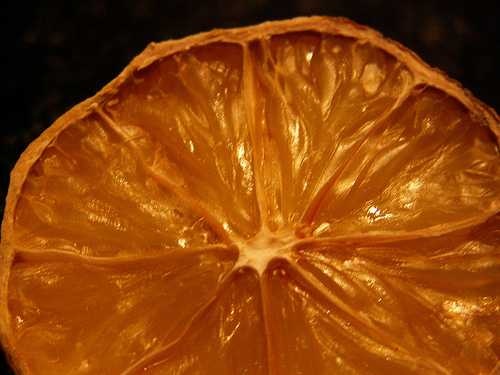
Label: Lemon